Invasion Attack 2016

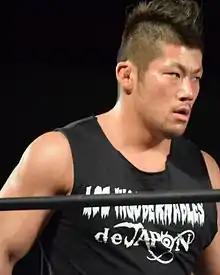
Seiya Sanada, who made a surprise debut in the main event of Invasion Attack 2016, helping Tetsuya Naito capture the IWGP Heavyweight Championship

In the first title match of the event, Roppongi Vice defeated Matt Sydal and Ricochet to become the new IWGP Junior Heavyweight Tag Team Champions. The win marked the second title reign for Roppongi Vice and a record-tying sixth reign for Rocky Romero. In the next match, Kushida made his third successful defense of the IWGP Junior Heavyweight Championship against the debuting Will Ospreay. After the match, Kushida accepted a challenge from Jyushin Thunder Liger, who stated his intention of becoming a 12-time IWGP Junior Heavyweight Champion. In the third title match, Hiroshi Tanahashi, Michael Elgin and Yoshitatsu defeated Kenny Omega, Matt Jackson and Nick Jackson, with Elgin pinning Nick, to win the NEVER Openweight 6-Man Tag Team Championship. During the match, Nick Jackson dove from one of the arena's balconies with a swanton bomb onto a group of six wrestlers, which included Cody Hall, who had accompanied his Bullet Club stablemates to the ring. Afterwards, Hall was carried out on a stretcher after suffering what was believed to be a stinger. After the match, Elgin had a confrontation with Omega, seemingly setting up a match for Omega's IWGP Intercontinental Championship between the two. After the other participants had left the ringside area, Tanahashi was attacked by Bullet Club member Bad Luck Fale. In the other NEVER title match, Katsuyori Shibata made his third successful defense of the NEVER Openweight Championship against Hiroyoshi Tenzan. Following the win, Shibata kicked Yuji Nagata, who had accompanied Tenzan to the ring, setting up his next challenger. In the semi-main event, the Guerrillas of Destiny defeated G.B.H. to bring the IWGP Tag Team Championship back to Bullet Club.